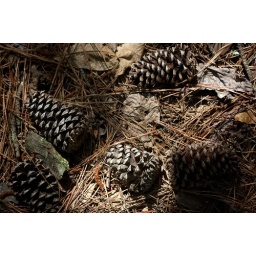
The forest floor at Line Creek in Peachtree City, GA